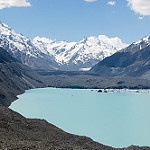
Label: glacier